St. Andrew's College, Aurora

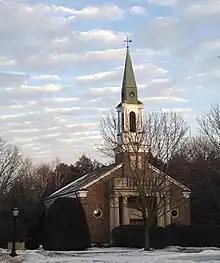
St. Andrew's College Memorial Chapel

Dunlap Hall – This is one of the original four buildings on campus. Today it houses the School's administration. The first floor includes Head of School's office, admission office, administration office, and university counselling. It is also connects to the library. The second floor houses the alumni and advancement office and the business office. In the basement are the day boy lockers as well as the multi-faith prayer room.